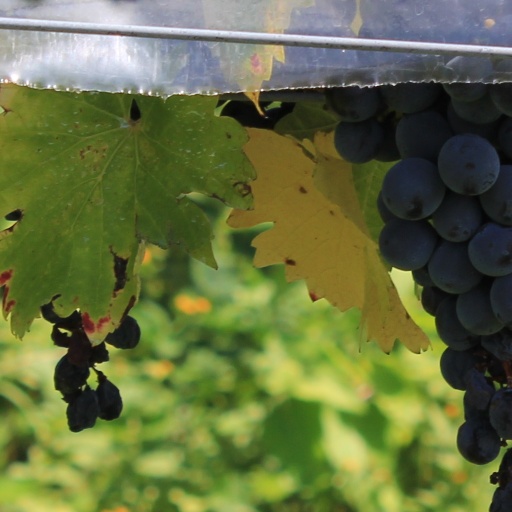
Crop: grape